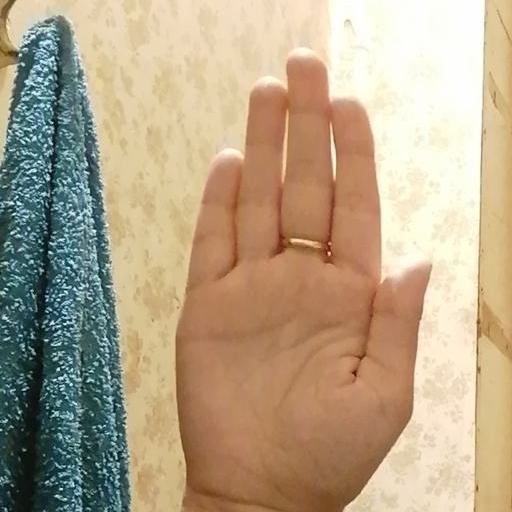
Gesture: stop